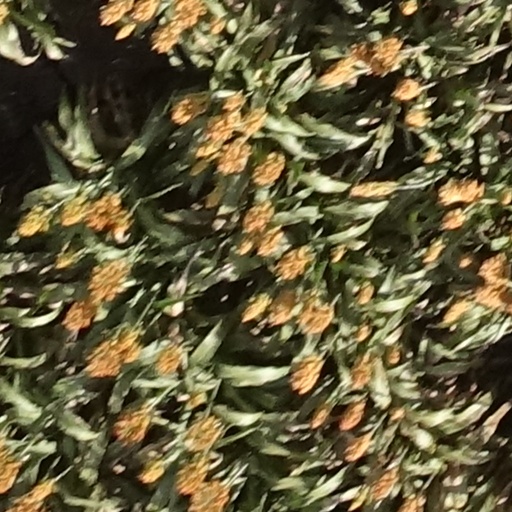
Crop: sorghum